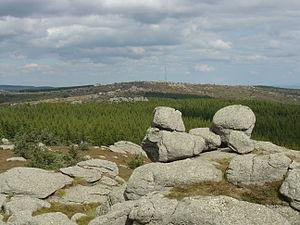
Le Signal de Randon (1551m) vu depuis le Truc de Fortunio
Le signal de Randon est un sommet du Massif central situé en Lozère, dans les monts de la Margeride. Il se trouve à proximité du truc de Randon et du truc de Fortunio. Il est parfois considéré comme le point culminant de la Margeride car il n'a qu'un mètre de moins que ce dernier.